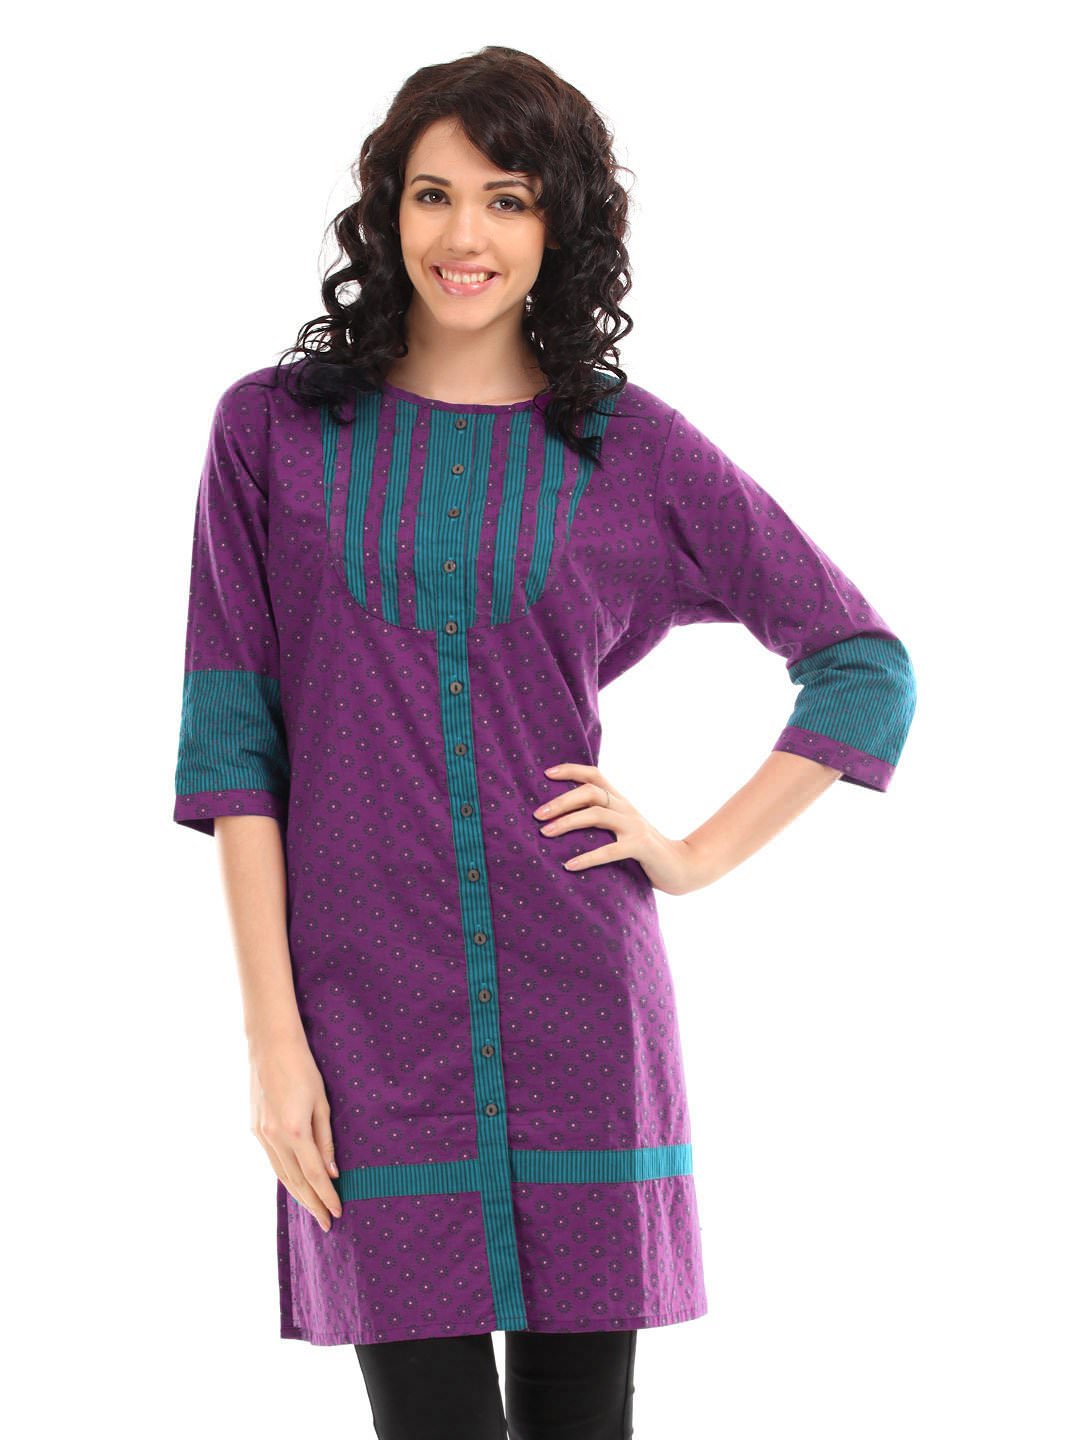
Mother Earth Women Purple Printed Kurta
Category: Apparel / Topwear / Kurtas
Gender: Women
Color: Purple
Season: Fall 2011
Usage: Ethnic